Demographics of Eritrea

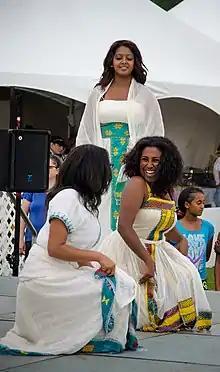
A Tigrigna traditional dance.

The majority of the Tigrinya inhabit the highlands of Eritrea; however, migration to other parts of the country has occurred. Their language is called Tigrinya. They are the largest ethnic group in the country, constituting about 50% of the population. The predominantly Tigrinya populated urban centers in Eritrea are the capital Asmara, Mendefera, Dekemhare, Adi Keyh, Adi Quala and Senafe, while there is a significant population of Tigrinya in other cities including Keren, and Massawa.